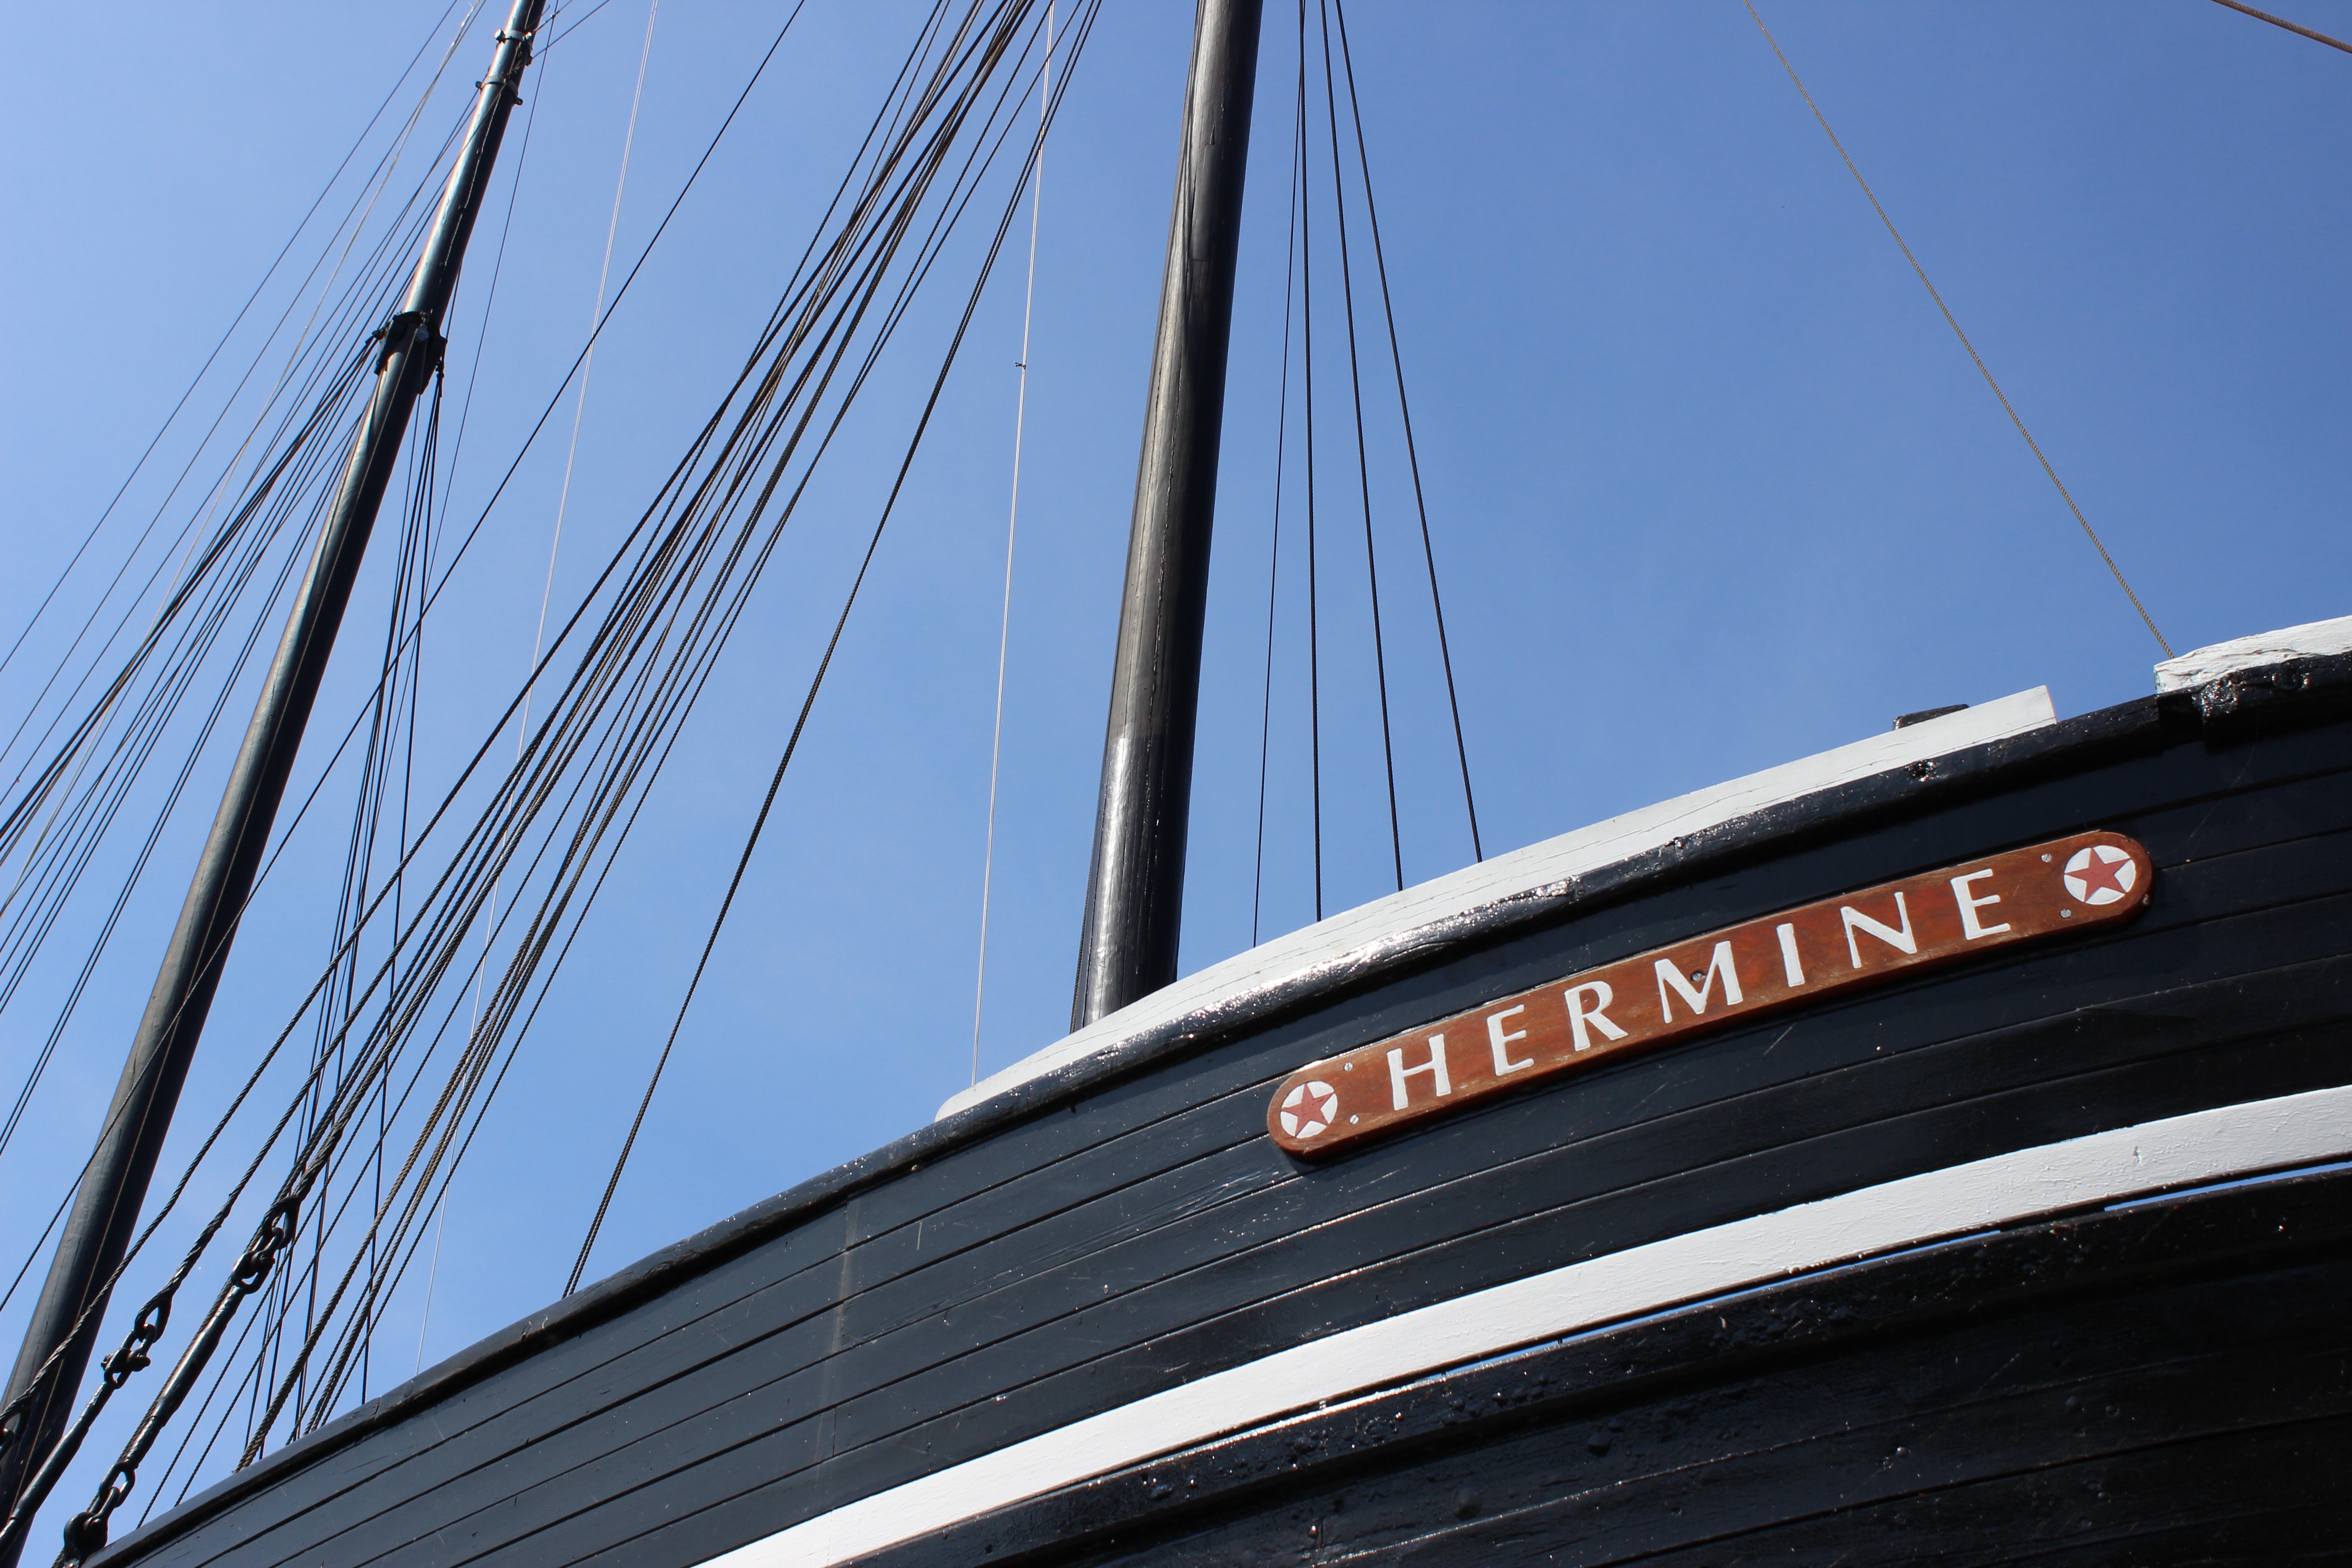
sky, boat, bridge, ship, line, vehicle, mast, sailing, yacht, sailboat, sail, watercraft, barge, sailing ship, cable stayed bridge